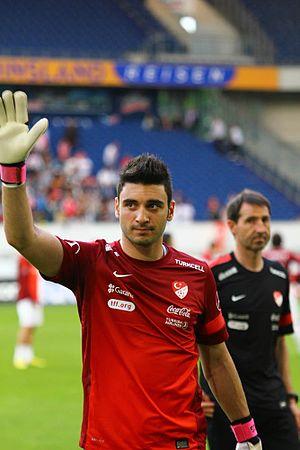
Cenk Gönen est un footballeur international turc né à Izmir le 21 février 1988, et qui évolue au poste de gardien de but pour l'Alanyaspor.